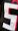
Number: 5